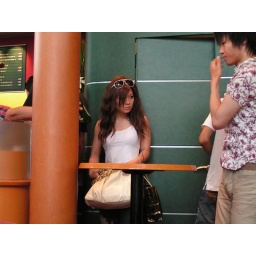
Japanese girls are often extremely beautiful even standing in line to buy coffee a regular weekday. Akihabara, Tokyo, JP.